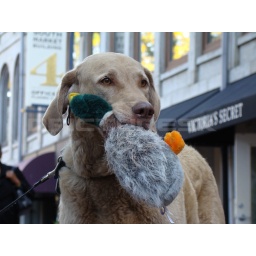
This dog makes more attractions than the street performers in Boston. He acts like a duck hunter.